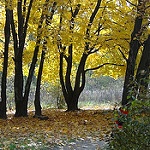
Label: forest